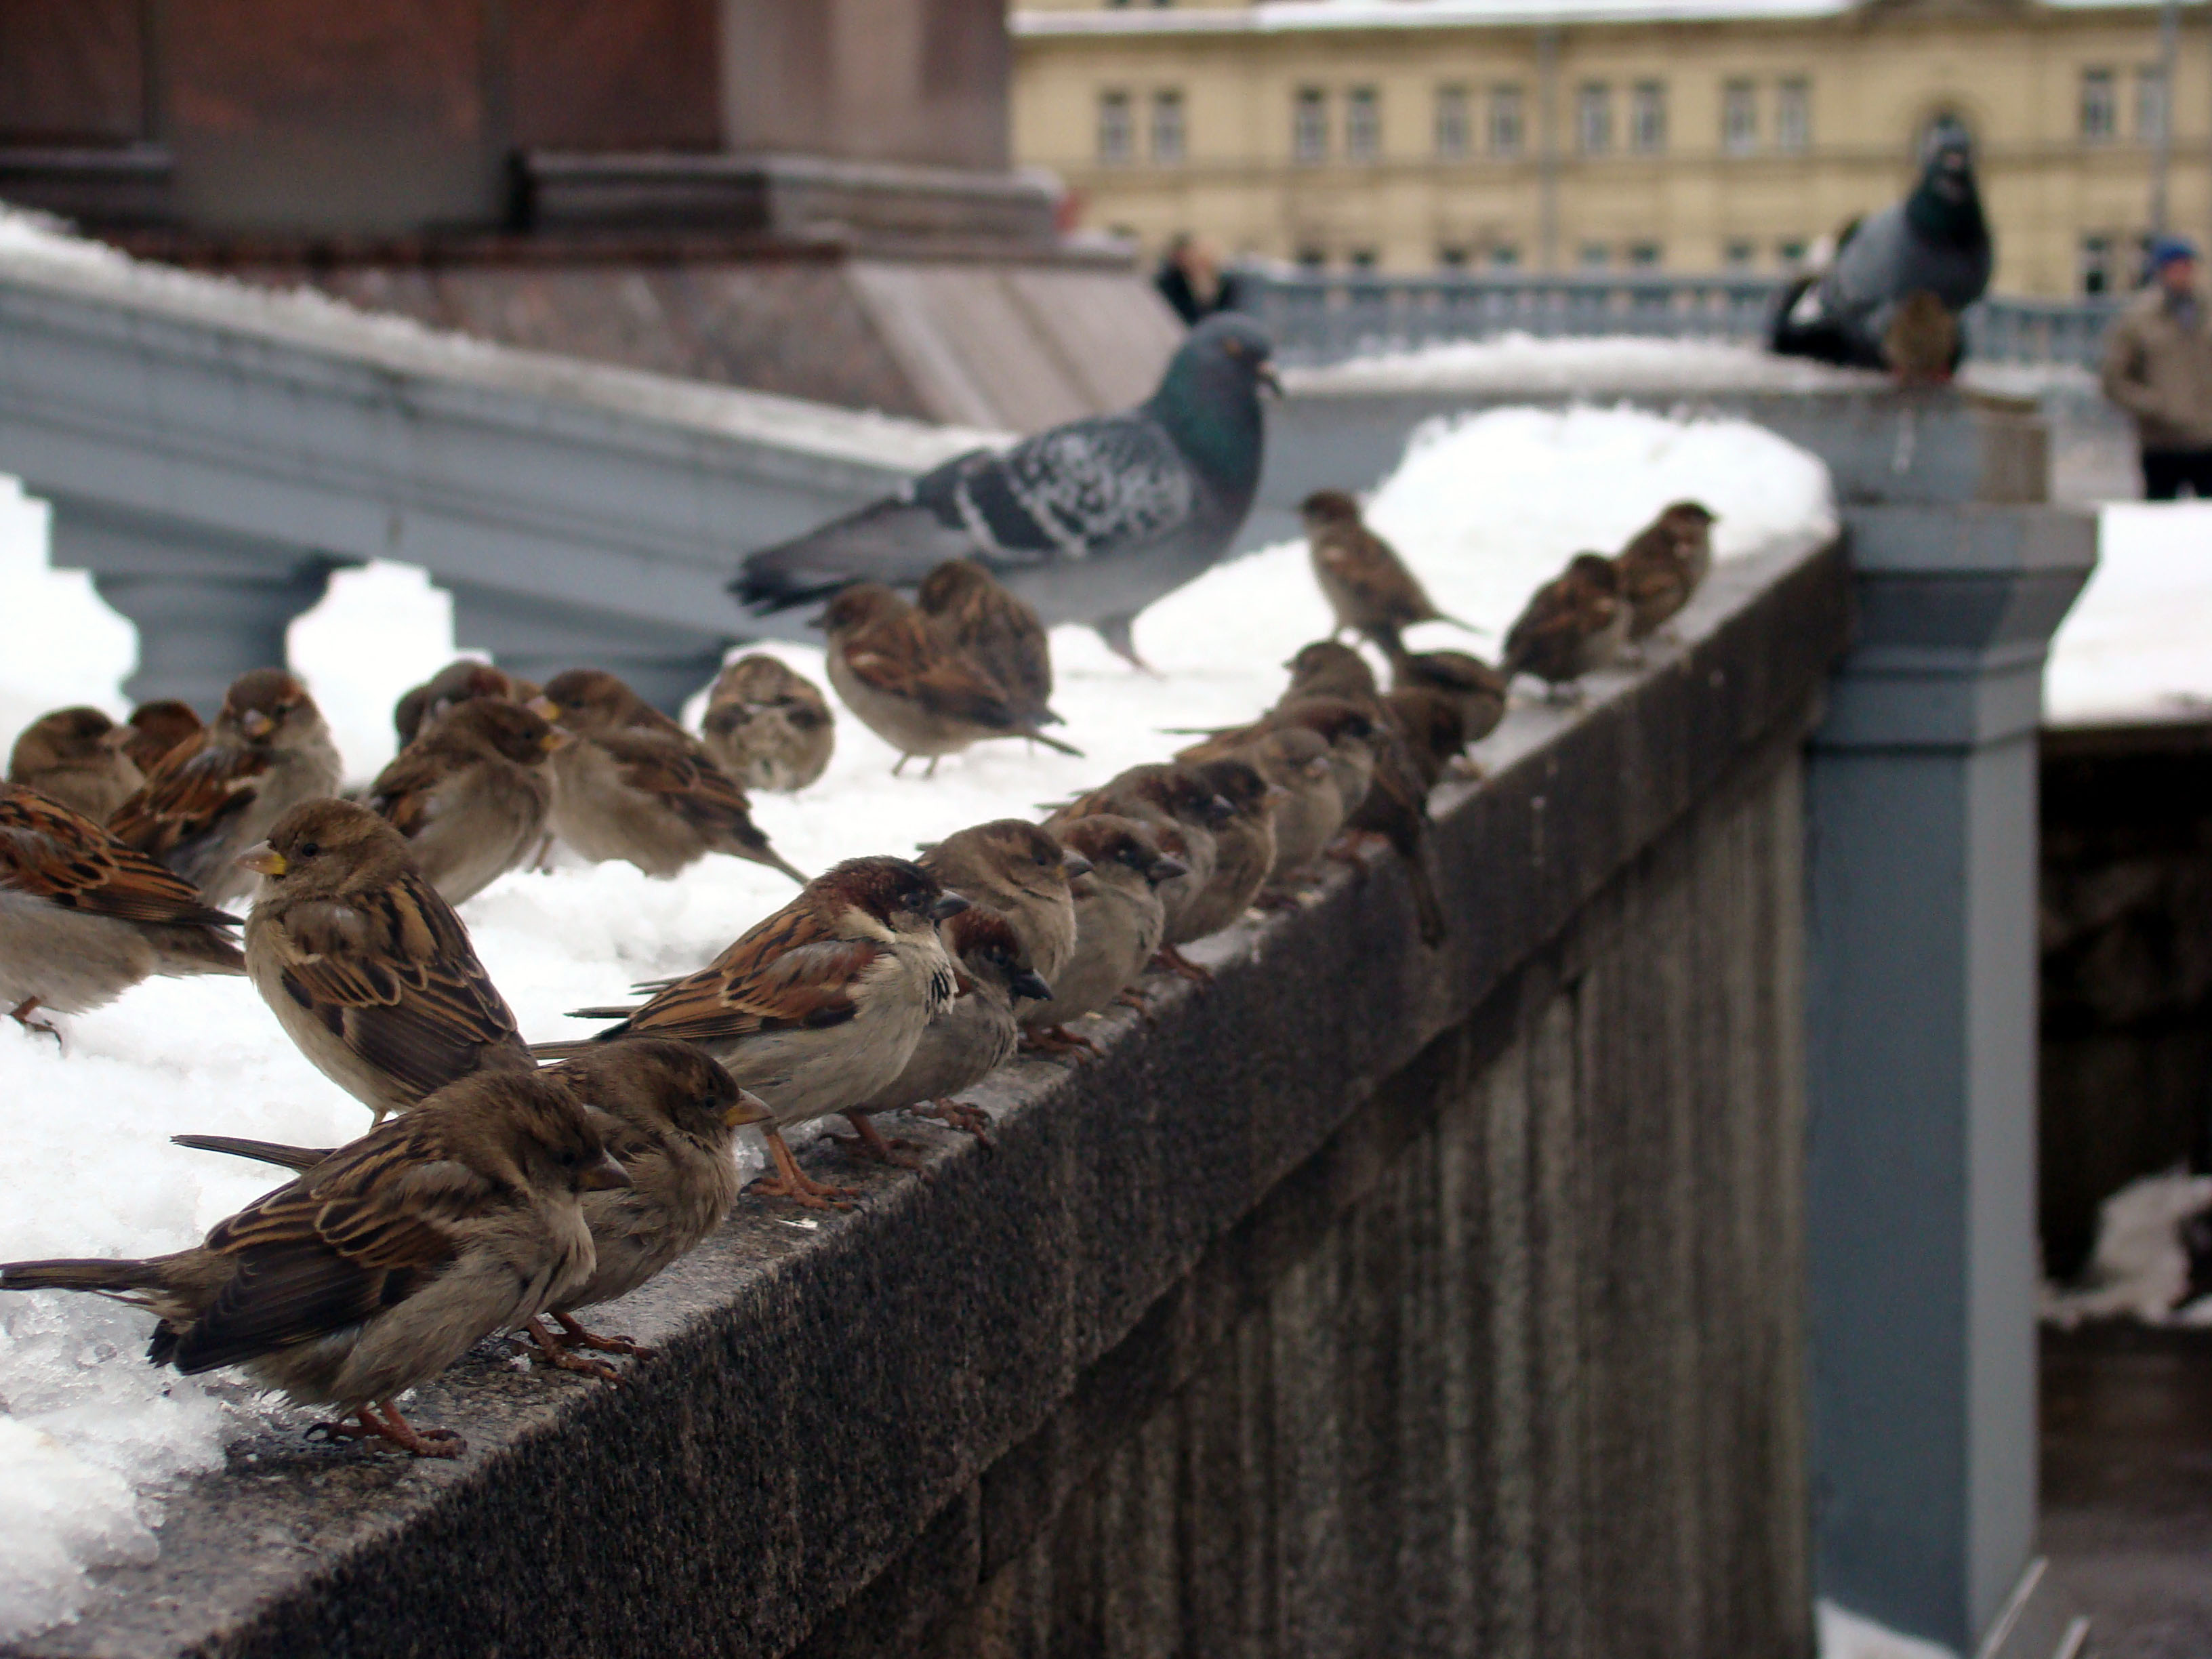
nature, bird, wood, roof, birds, sony, moscow, sparrow, dsch9, sparrows